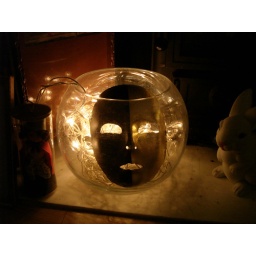
Mask in fish bowl with lights, lounge.